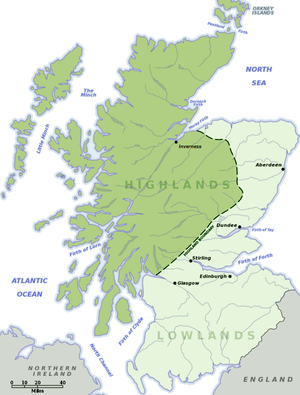
Lowlands (Skotland)
Det lysegrønne område viser lowlands-området.
Lowlands er et geografisk område i det centrale Skotland, som ligger mellem grænsen til England i syd og regionen Highland i nord.